MediaPark

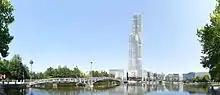
MediaPark with KölnTurm

The MediaPark is an urban regeneration neighborhood in Cologne, Germany, completed by the turn of the millennium. It was set up to accommodate companies of the media and communication industry, as well as cultural institutions, a hotel and some apartment buildings. The MediaPark is situated in Neustadt-Nord, Cologne, on the site of a former goods station, and is some 20 hectare large. The project was designed by Canadian architect Eberhard Zeidler, with construction lasting from 1990 until 2004. The buildings sit radially around a central square, and are surrounded by parks and a small lake. The city quarter's focal point is the 148 metre tall KölnTurm, designed by French architect Jean Nouvel and completed in 2001.